Brian Dumoulin

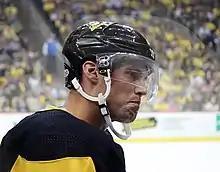
Dumoulin during the 2017–18 season

In the first year of his new contract, Dumoulin set career highs in goals, with five, and points, with 18, through 80 games. He had missed only two games during the season following a concussion. Following his return, Dumoulin also completed his bachelor's degree in marketing from BC. As the Penguins once again qualified for the Stanley Cup playoffs, they met with the Philadelphia Flyers in Round 1. Throughout the series, Dumolin continued to produce and recorded multiple points in the first two games. During Game 3, Dumoulin and Evgeni Malkin tied a post-season record for the fastest two goals scored by one team. His goal came five seconds after Malkin's one-timer from the right circle on a 4-on-3 power play. The Penguins eventually beat the Flyers in Game 6 to tie their franchise record with nine playoff series wins. Dumoulin returned to the lineup for Round 2 against the Washington Capitals but went through the NHL's concussion protocol following a hit in Game 2. The Penguins would end up falling to the Capitals in six games.